Joint Comprehensive Plan of Action

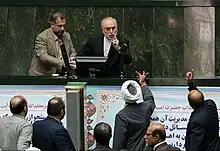
Anti-JCPOA representatives of Islamic Consultative Assembly protested Ali Akbar Saheli and made death threats toward him.

The JCPOA received a mixed international reaction. Many countries expressed hope that it could achieve its goals, while Iranian adversaries in the Middle East, including Israel and Saudi Arabia, and some U.S. lawmakers saw it as defective and appeasing Iran.